Walter Newman Haldeman

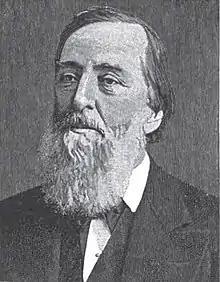
Portrait of Walter Haldeman

Walter Newman Haldeman (April 27, 1821 – May 14, 1902) was an American newspaper publisher, owner, and businessman from Louisville, Kentucky, in the 19th and early 20th centuries. He was the founder of the "Louisville Courier", which would later merge to become "Louisville Courier-Journal". He was the founder of the city of Naples, Florida, and the owner of the Major League Baseball team Louisville Grays.